Religion in Chennai

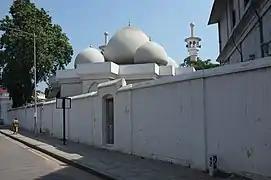
Thousand Lights mosque on Anna Salai

Recorded presence of Muslims in Chennai dates from the 9th century CE onwards. The oldest known mosques in Madras – the ones at Pulicat and Kovalam – were built in the 10th century CE. Both Marco Polo in the 13th century and Duarte Barbarosa in the 16th century record that St. Thomas was venerated by Christians as well as Muslims of Madras. Muslims living in the city have varied cultural and historical origins and are currently the second largest religious community of Chennai, accounting for around 9.4 percent of the population according to the 2001 census. An overwhelming majority of Chennai Muslims belong to the Sunni sect and Shia sect minority does exist. Majority of Muslims in Tamil Nadu are native Tamil speakers while Dakhini, a dialect of Urdu, is spoken by a minority. Others speak other languages.